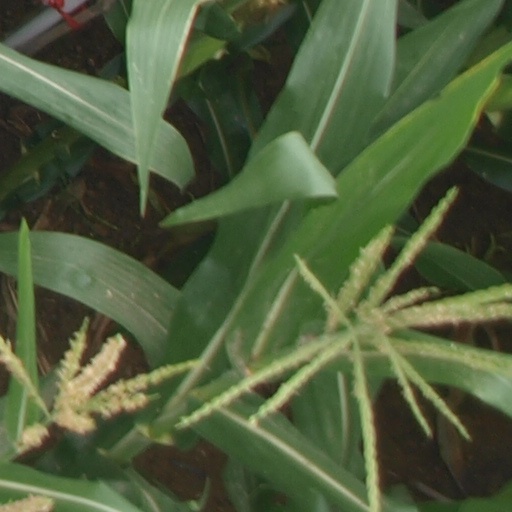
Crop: maize; corn